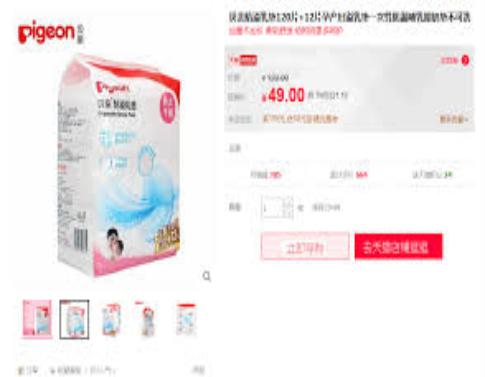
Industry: Necessities